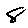
Label: 8